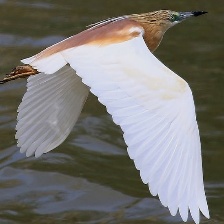
Species: SQUACCO HERON
Scientific name: ARDEOLA RALLOIDES
ImageNet parent category: little_blue_heron